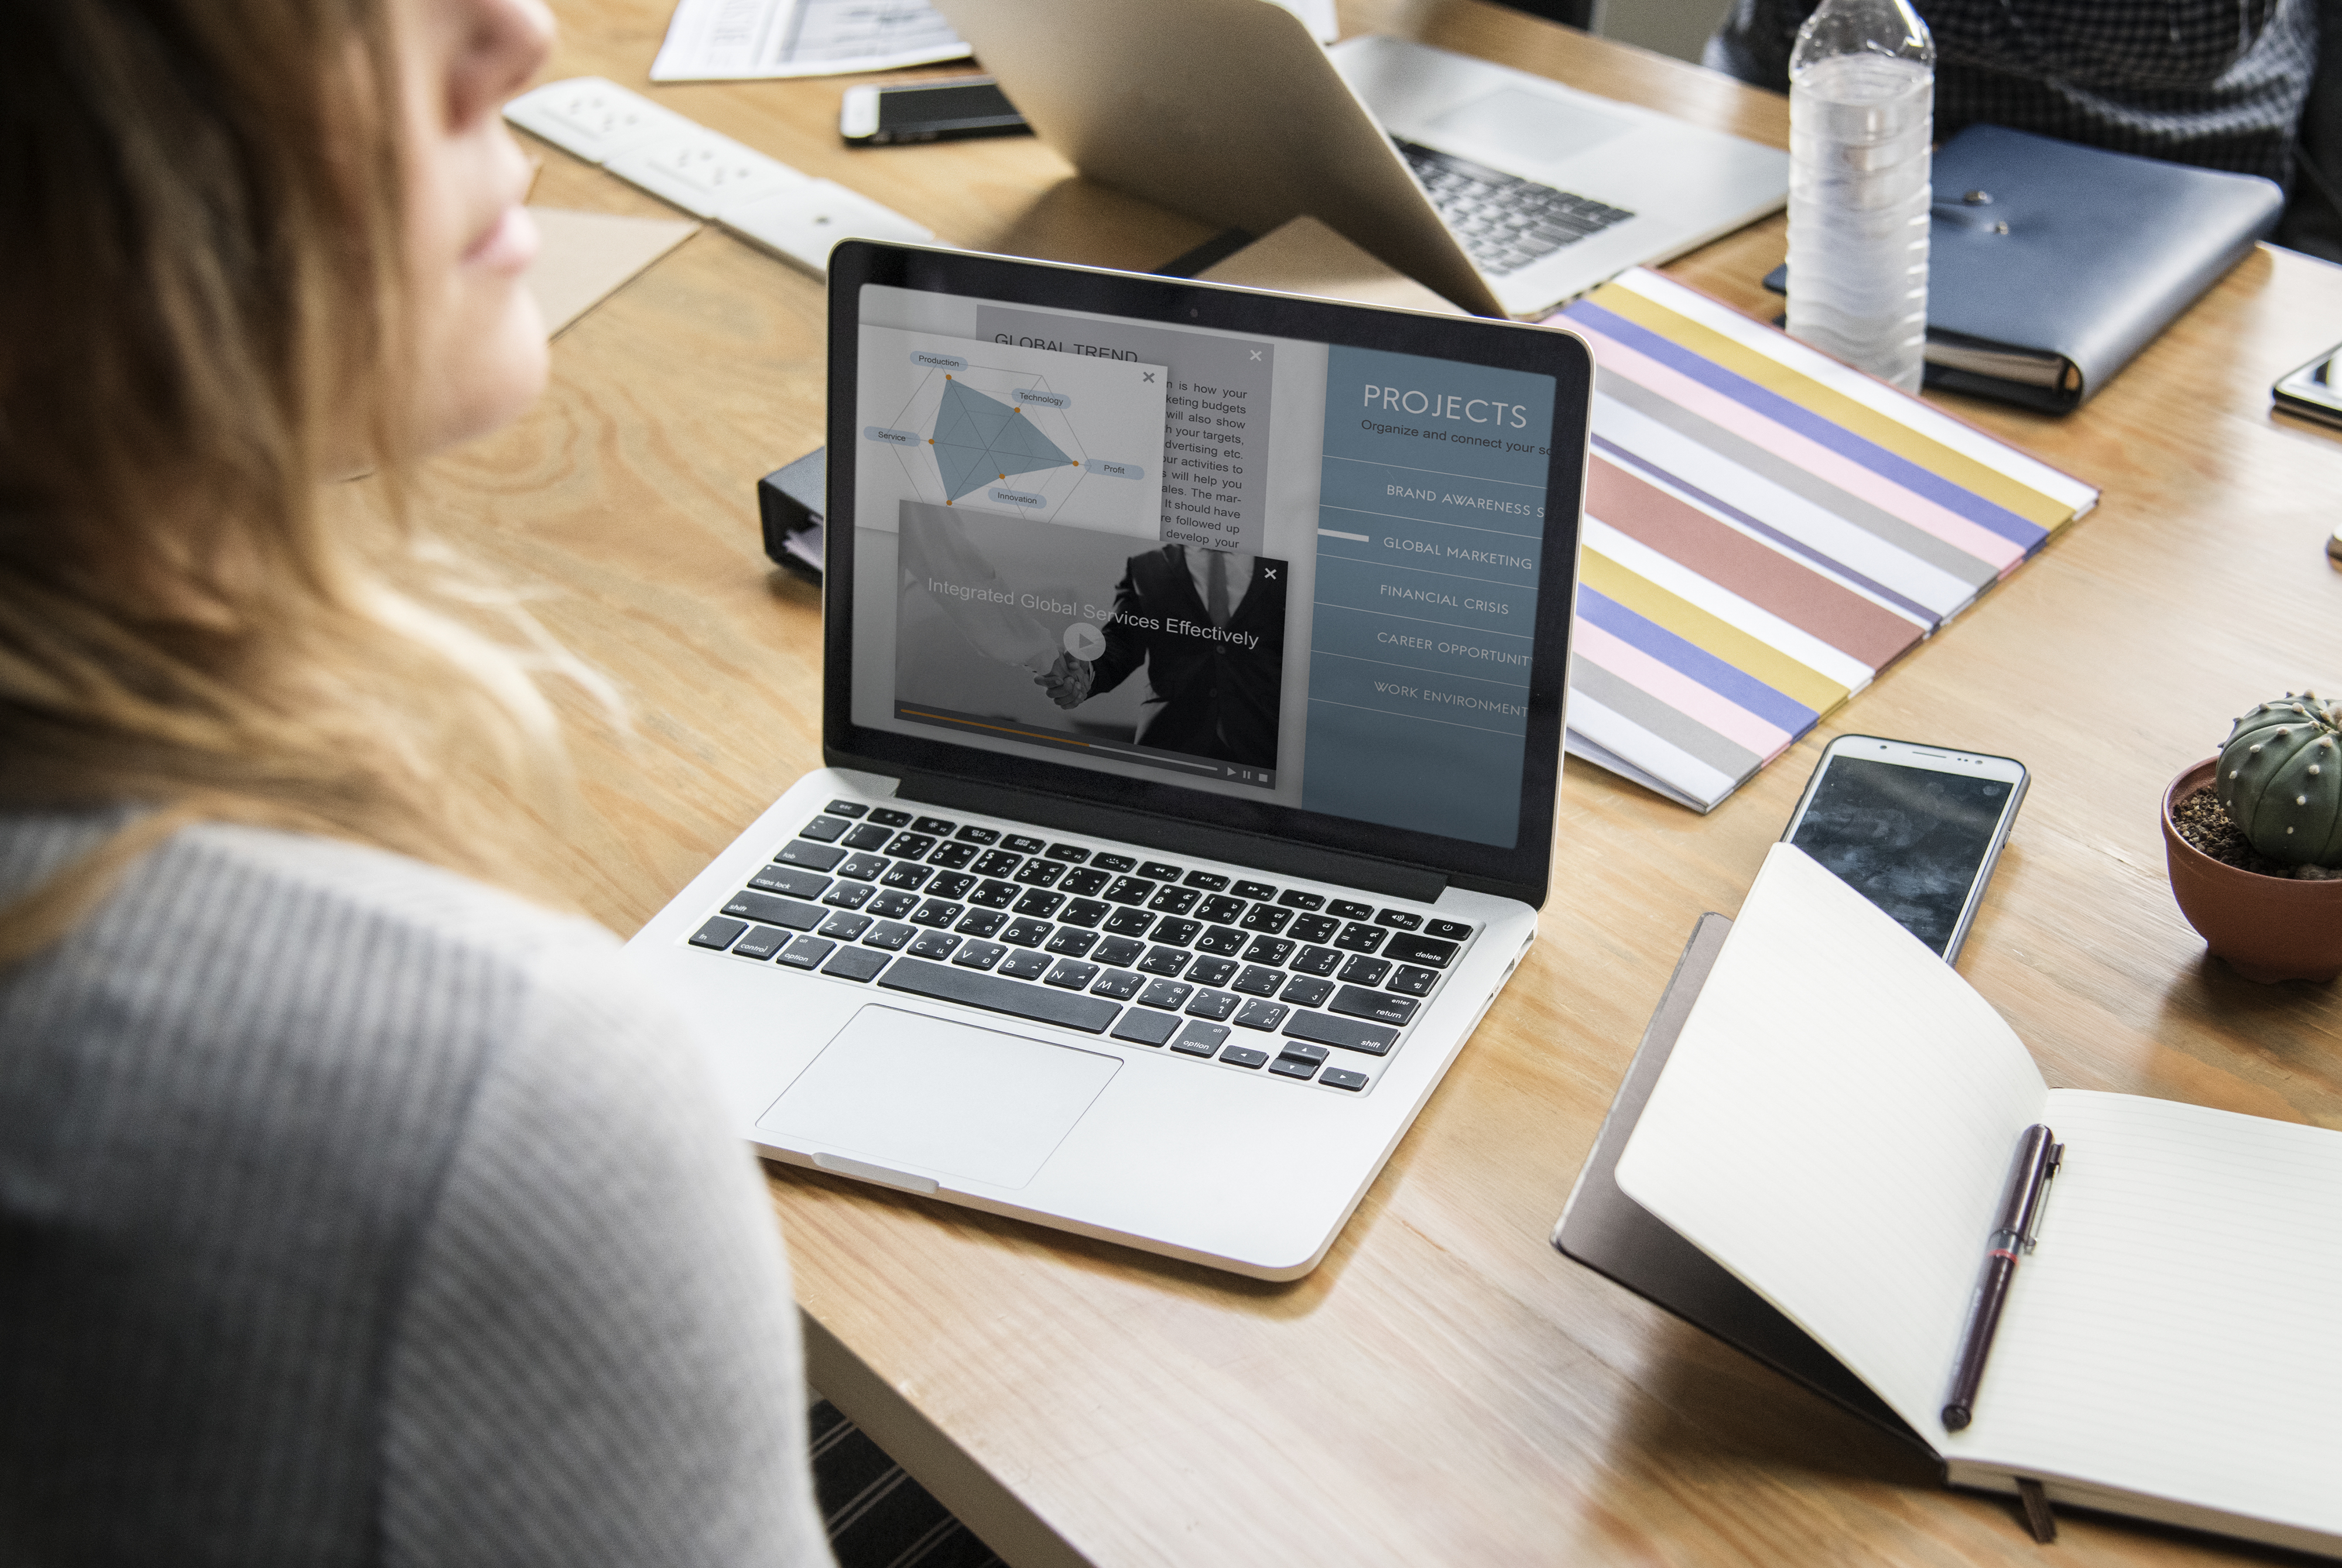
business, businessman, businesswoman, caucasian, colleagues, communication, conference, connection, copy space, design space, device, digital, diversity, documentation, female, files, graph, graphic, hall, ideas, indoor, internet, laptop, male, man, meeting, network, office, pen, phone, planning, plant, pot, projects, screen, startup, statistics, strategy, table, team, teamwork, technology, together, togetherness, venture, water, woman, wooden, work place, workers, working, netbook, personal computer, electronic device, furniture